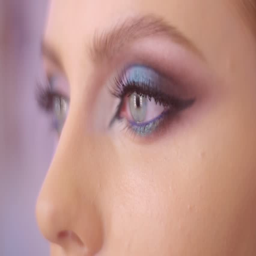
makeup artist apply makeup to a model with perfect skin .